Hailsham

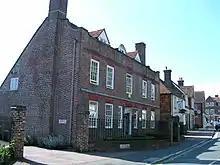
Hailsham, East Sussex

The site of Hailsham has been inhabited since at least the Neolithic age. It was an Ancient British settlement that existed before the Romans invaded Kent and Sussex in 43 AD. The Anglo Saxons invaded Sussex in the year 477 AD. The Saxons are thought to have invaded at an original landing place at Selsey. According to the "Anglo-Saxon Chronicle", in 491 AD they attacked and took the British stronghold of Anderida which was the fort that is believed to have been built by the Ancient British and the Romans at what is now Pevensey, just a few miles from Hailsham, thereby consolidating their conquest and forming the small kingdom of the South Saxons, or Sussex.